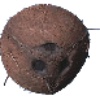
Label: Cocos 1